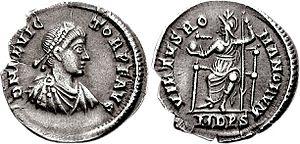
Flavius Victor était le fils de Magnus Maximus et, selon la légende, de Elen ferch Eudaf Hen, la fille prétendue du souverain Octavius de Bretagne. Il a été proclamé Auguste par son père et a régné nominalement d'abord comme « César » en 384 puis comme « Auguste » jusqu'à sa mort en 388.